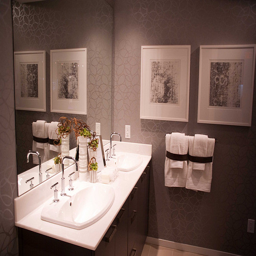
a bathroom with a view of a mirror sink and pictures on the road
A bathroom with gray walls and pictures on the wall and a white sink
A bathroom with a mirror and a double sink.
A bathroom with double white sinks, white towels, mirror, and paintings on the wall.
A mirror and white vanity in a grey bathroom.